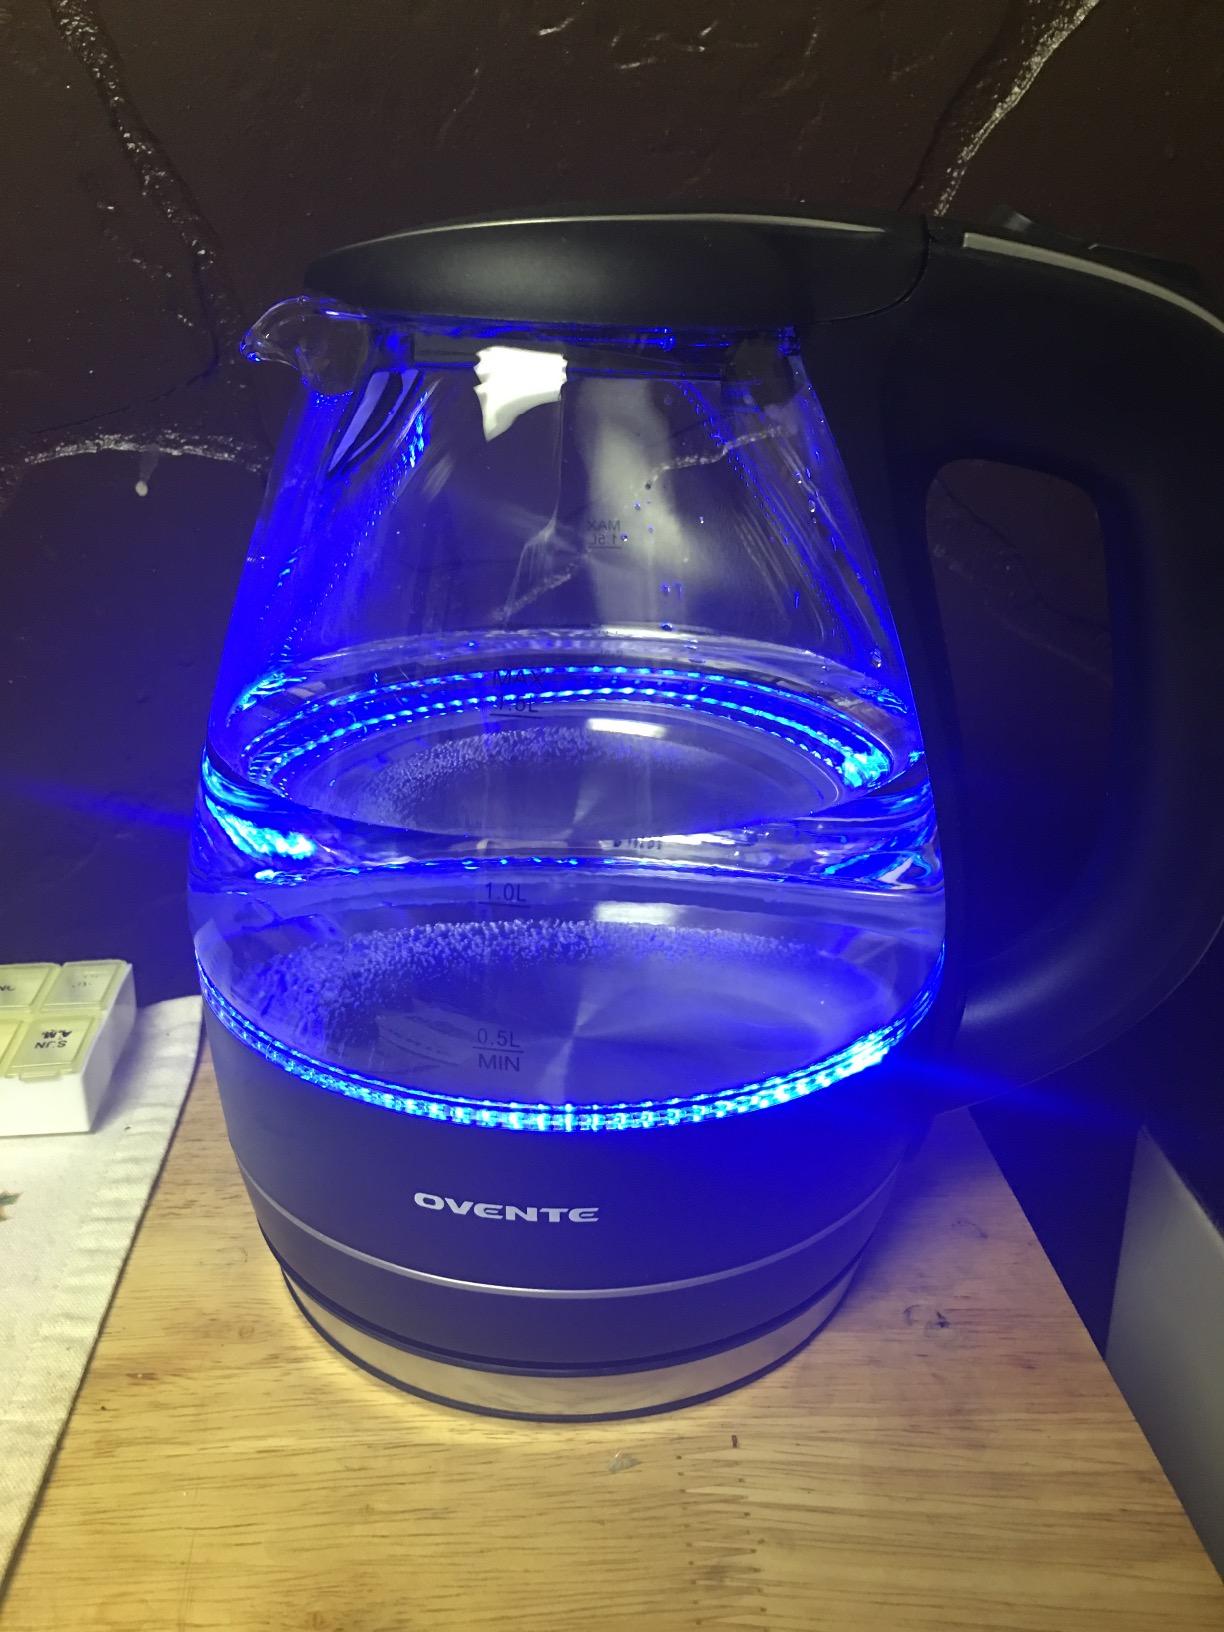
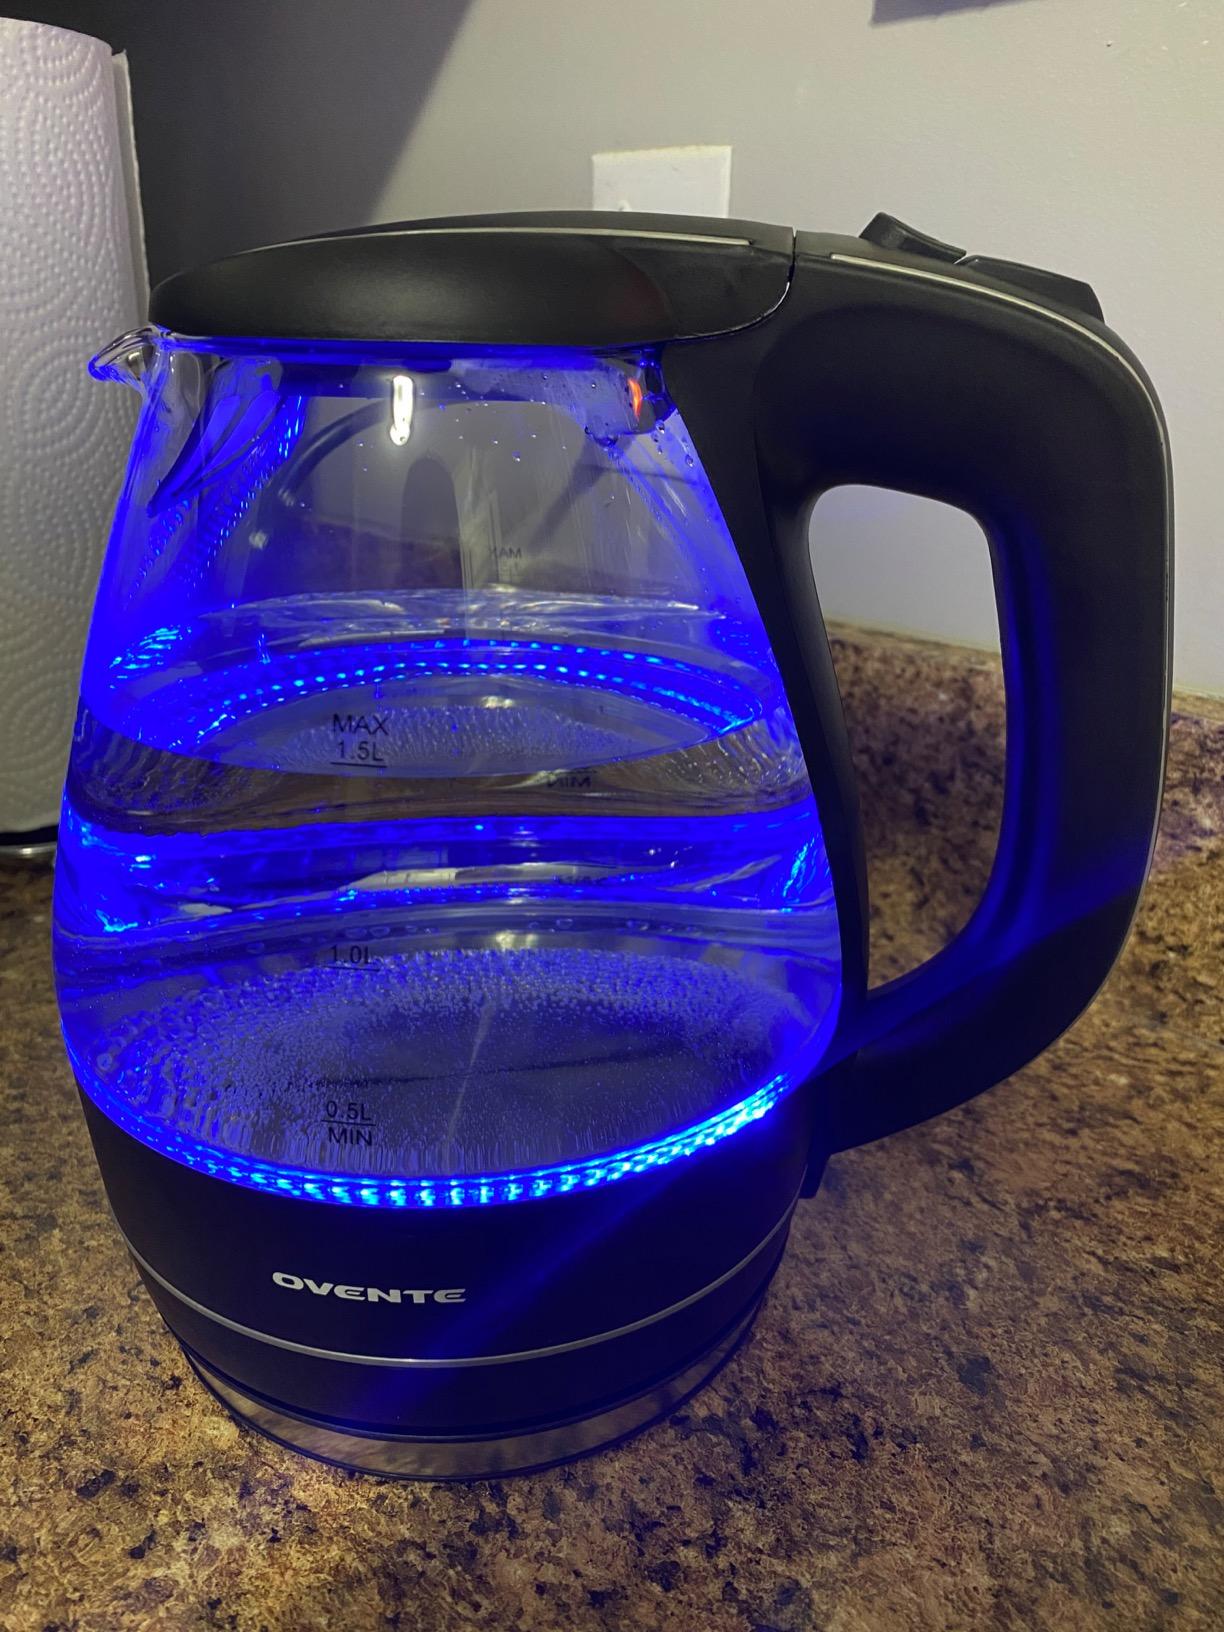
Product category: items_kettle
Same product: yes